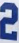
Number: 2